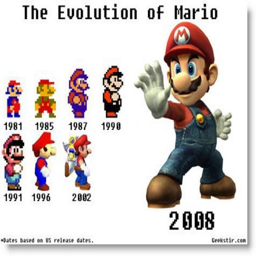
the evolution of film character .